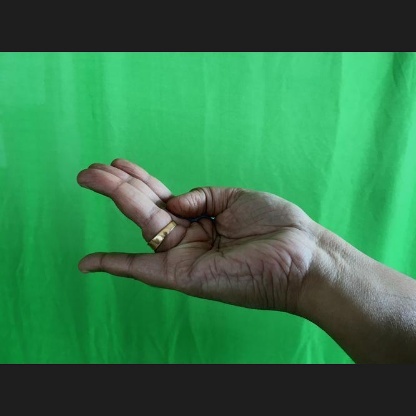
Mudra: Chaturam